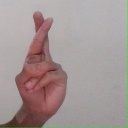
अक्षर: र